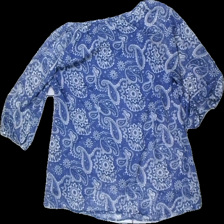
View: back
Type: Blouse
Category: Ladies
Brand: Isolde
Colors: Blue, White
Material: 100% Polyester
Pattern: Other
Cut: Regular
Size: 38
Season: All
Price range: 50-100
Recommended usage: Reuse
Description: Blue and white patterned blouse